Symbols of the European Union

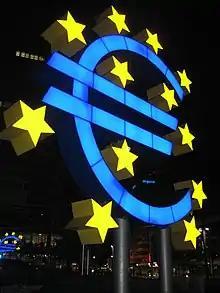
The Euro symbol shown as a sculpture outside the European Central Bank

The euro, €, was not one of the original symbols created by the Council of Europe and is specific to the EU, but it has become a symbol since it replaced 12 national currencies in 2002. It is now used by most EU Member States and hence it (along with its currency symbol) has become one of the most tangible symbols of European unity for citizens of the European Union (though this of course is not intended to apply to wider Europe as the others do).